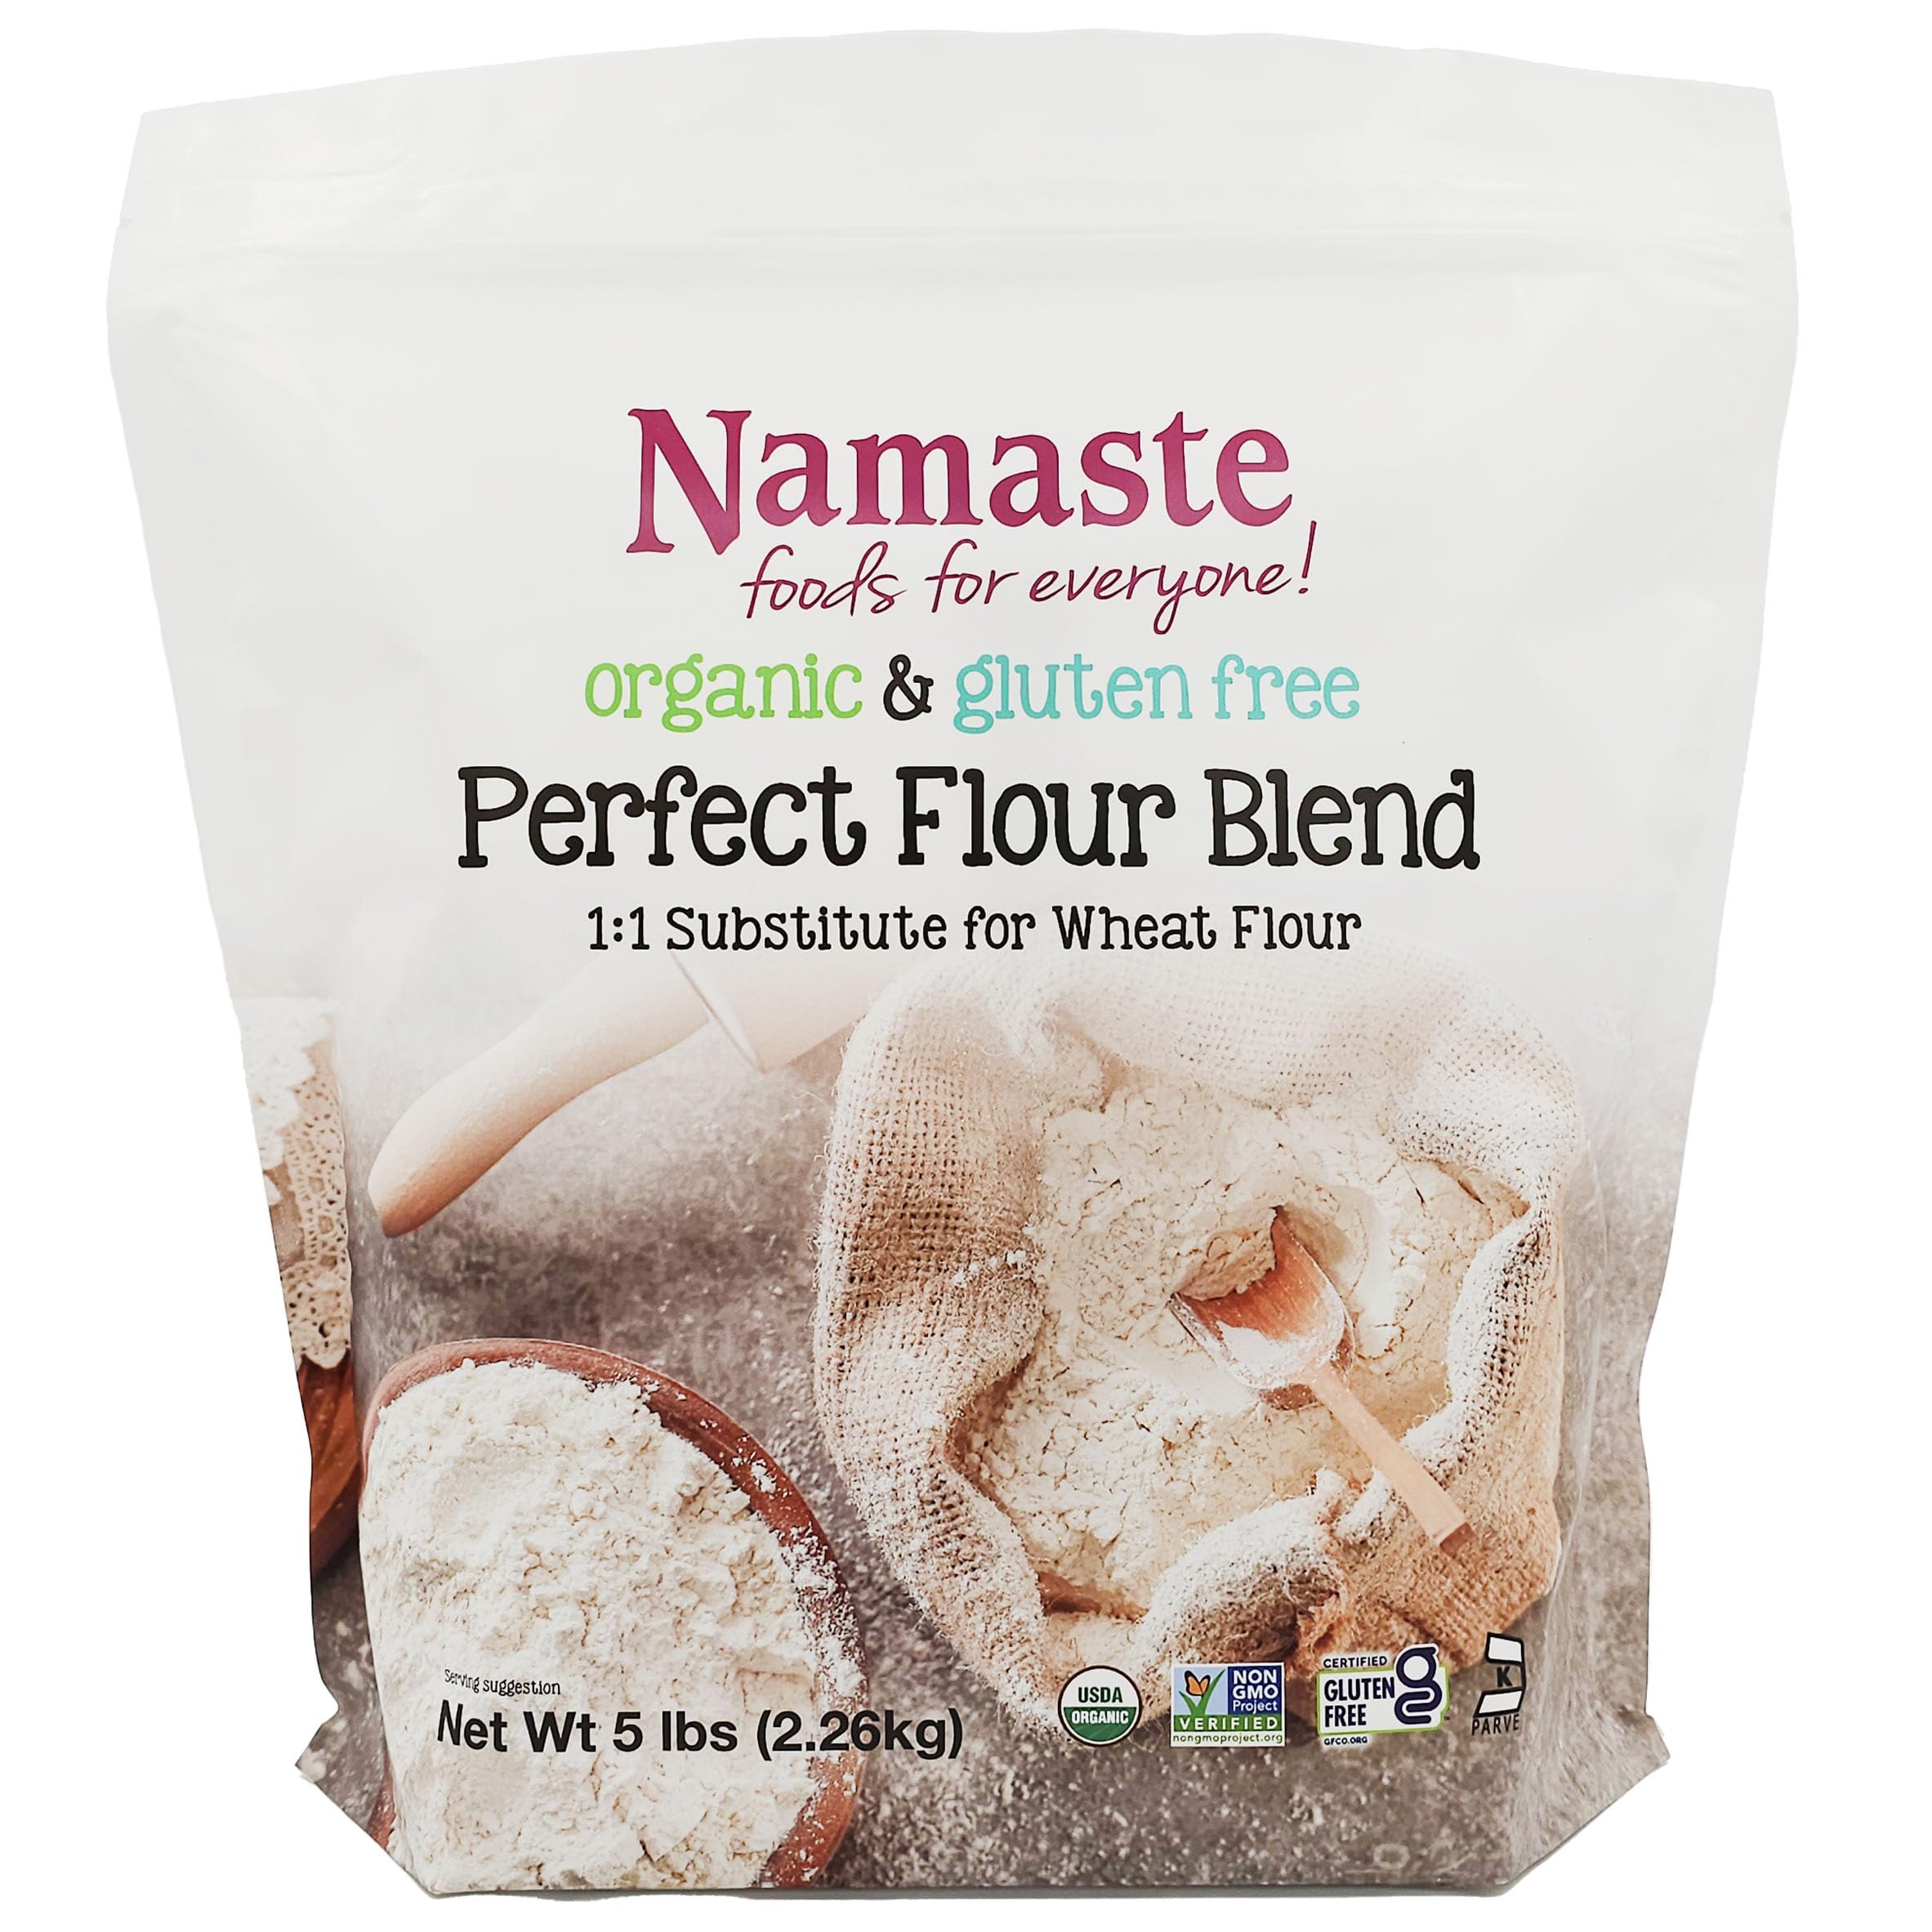
Item Name: Namaste Foods Organic Perfect Flour Blend, Gluten, 5 lb
Bullet Point 1: Gluten Free Certified - Cup for Cup Perfect Flour
Bullet Point 2: USDA Organic Certified
Bullet Point 3: Soy Free, Nut Free, Wheat Free, Dairy Free
Bullet Point 4: Non-GMO Project Verified
Bullet Point 5: Made in a Dedicated Allergen Free Facility
Value: 80.0
Unit: Ounce

Price: 49.25